Shades of white

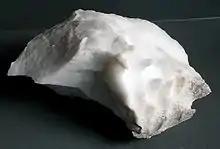
A slab of alabaster

Alabaster has been used as a color in English since 1594 (in Shakespeare's "The Rape of Lucrece"), but the origin of the RGB coordinates is not known.